All Burma Federation of Student Unions

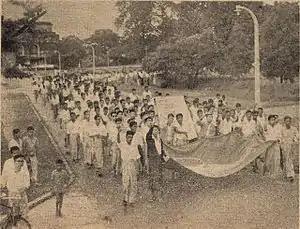
7 July Student Uprising.

Burma's fledgling democratic process came to a halt in 1962 when General Ne Win staged a coup d'etat in which hundreds of protesting students were killed. The turbulent political situation since that time, characterised by kleptocratic, socialistic and paranoid authoritarian rule, has forced ABFSU and its members underground on a number of occasions.